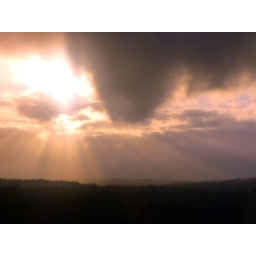
amber rays glow in the black sky